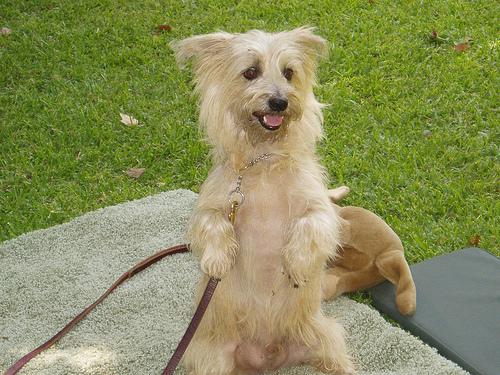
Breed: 211-n000009-cairn